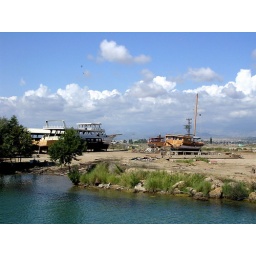
The boats used on the river and in Alanya were build here on the riverside.